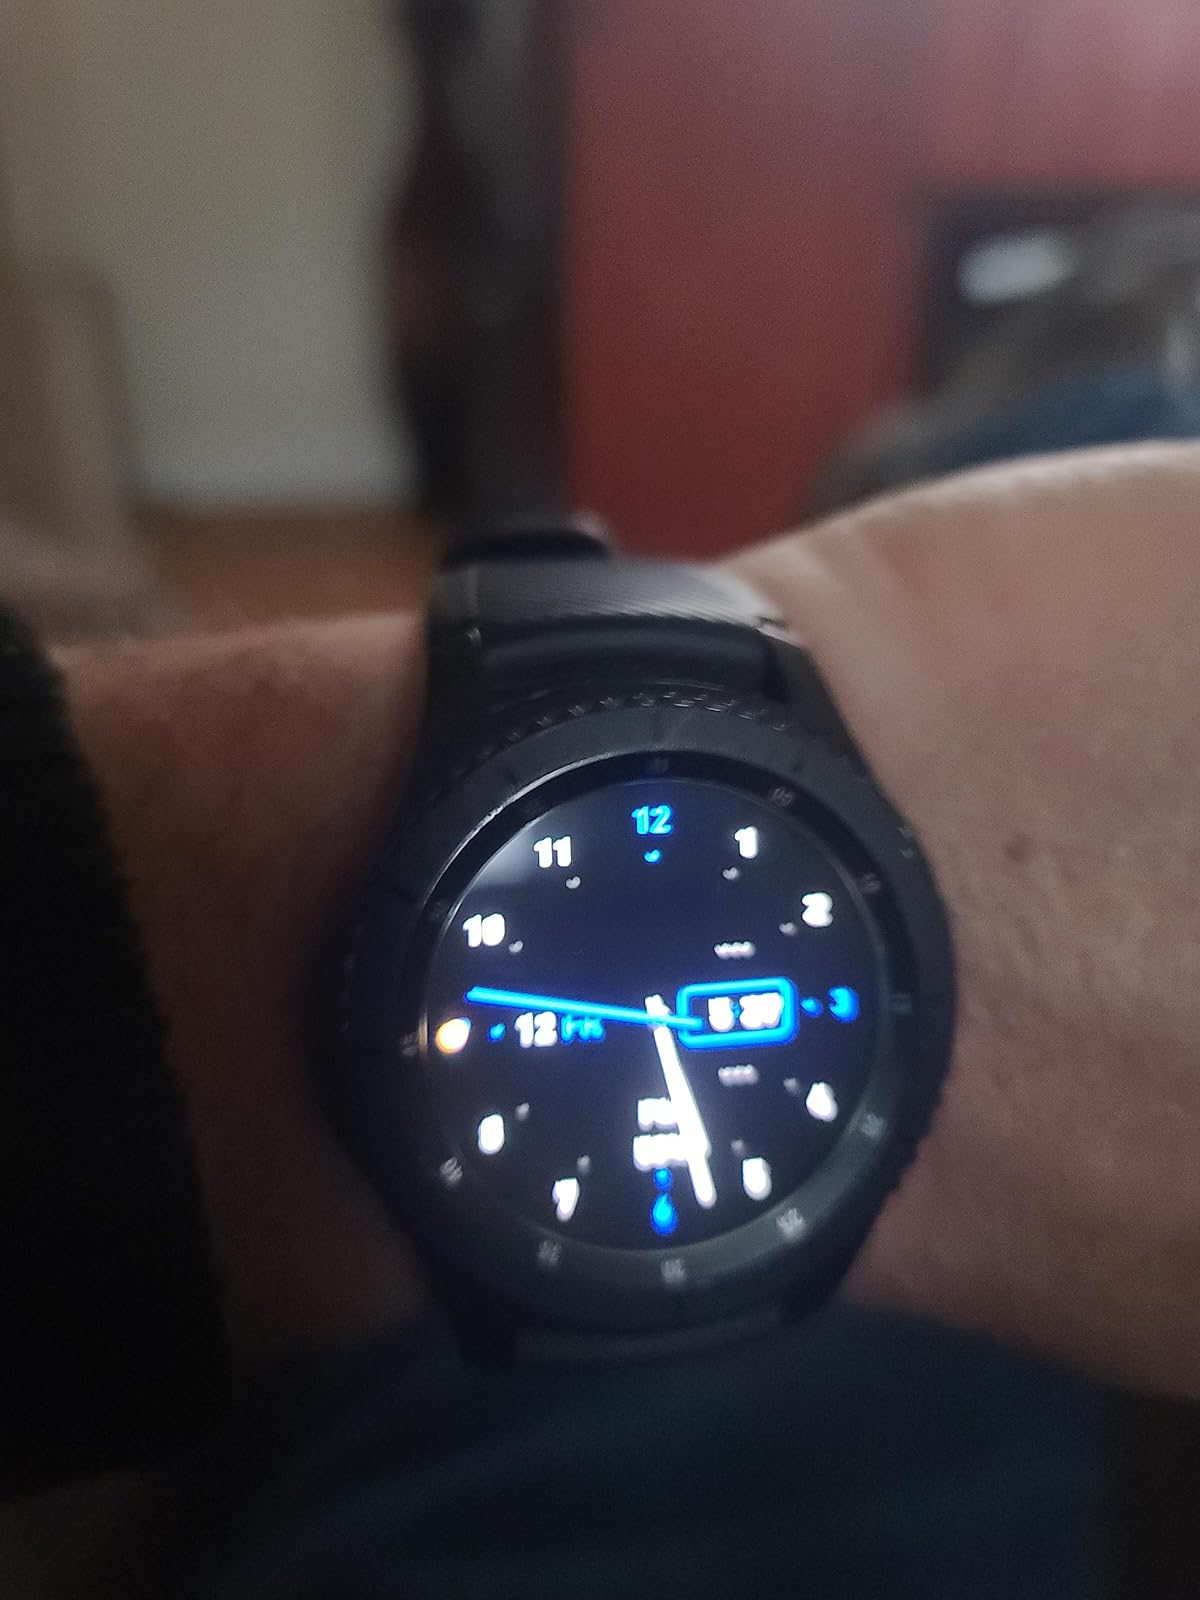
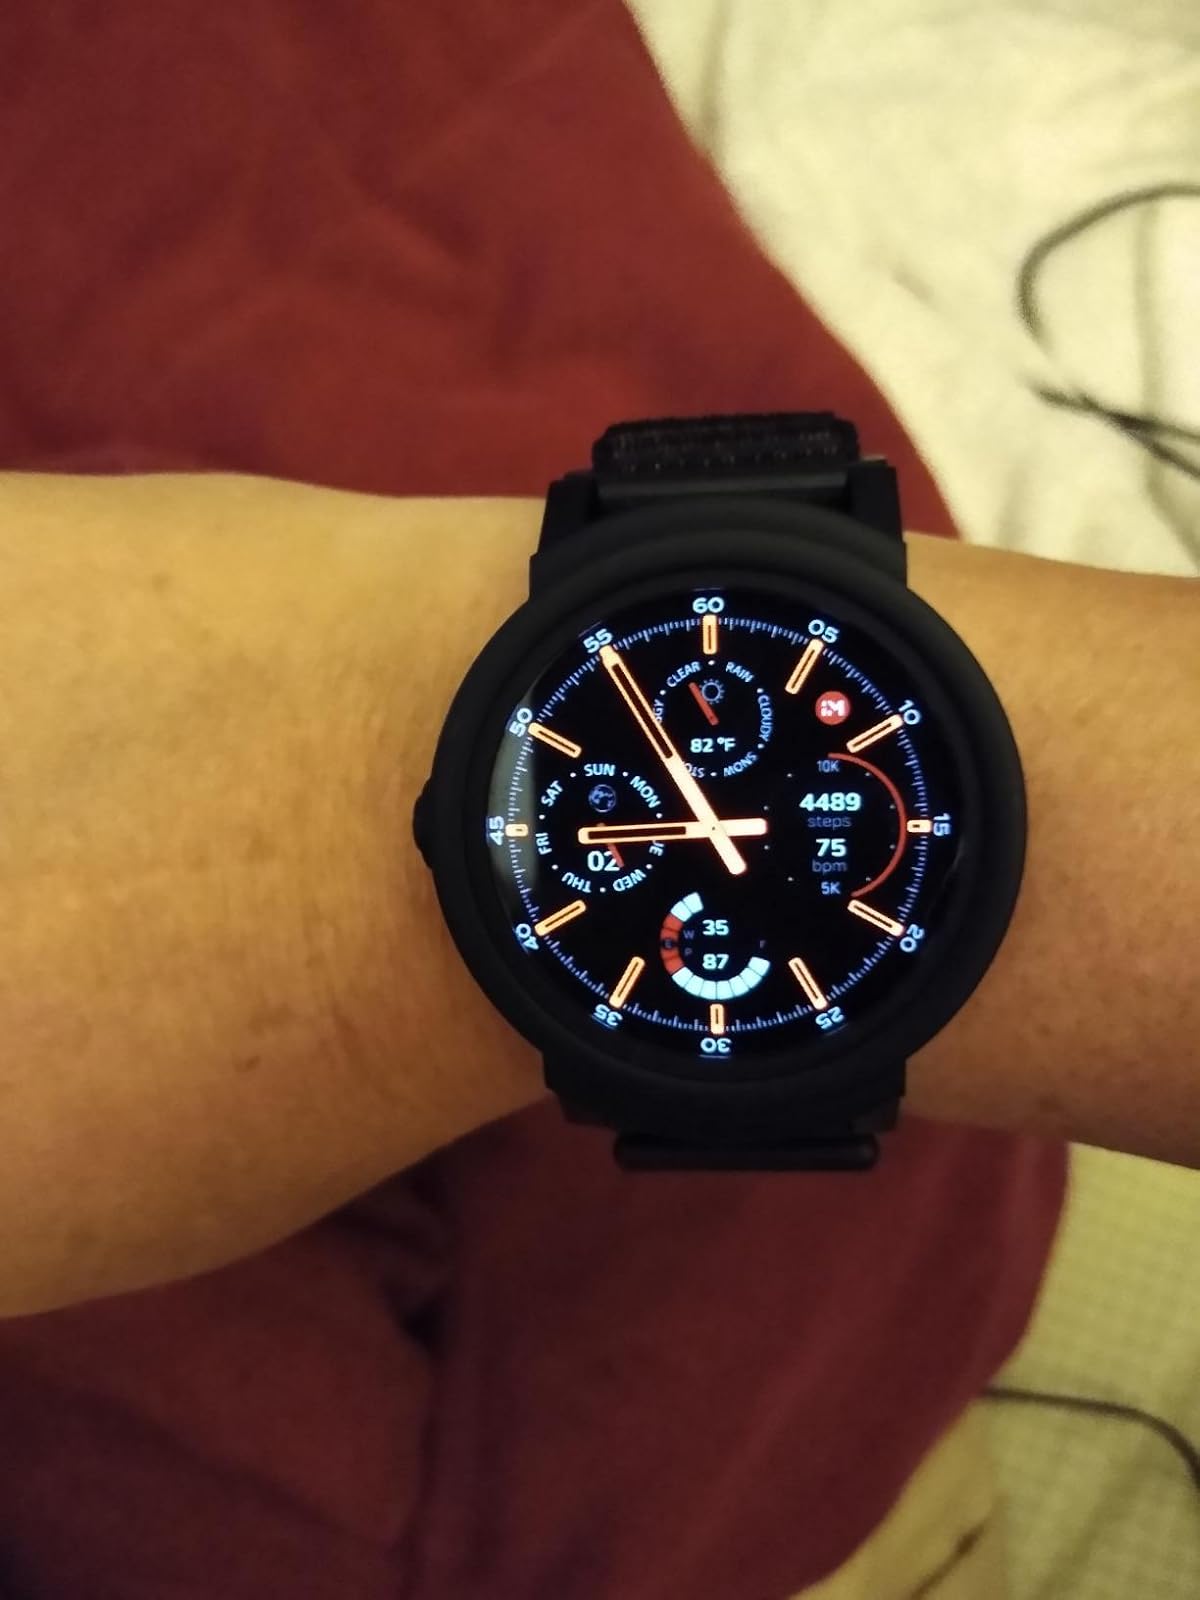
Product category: smartwatch
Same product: no